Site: brandenburg
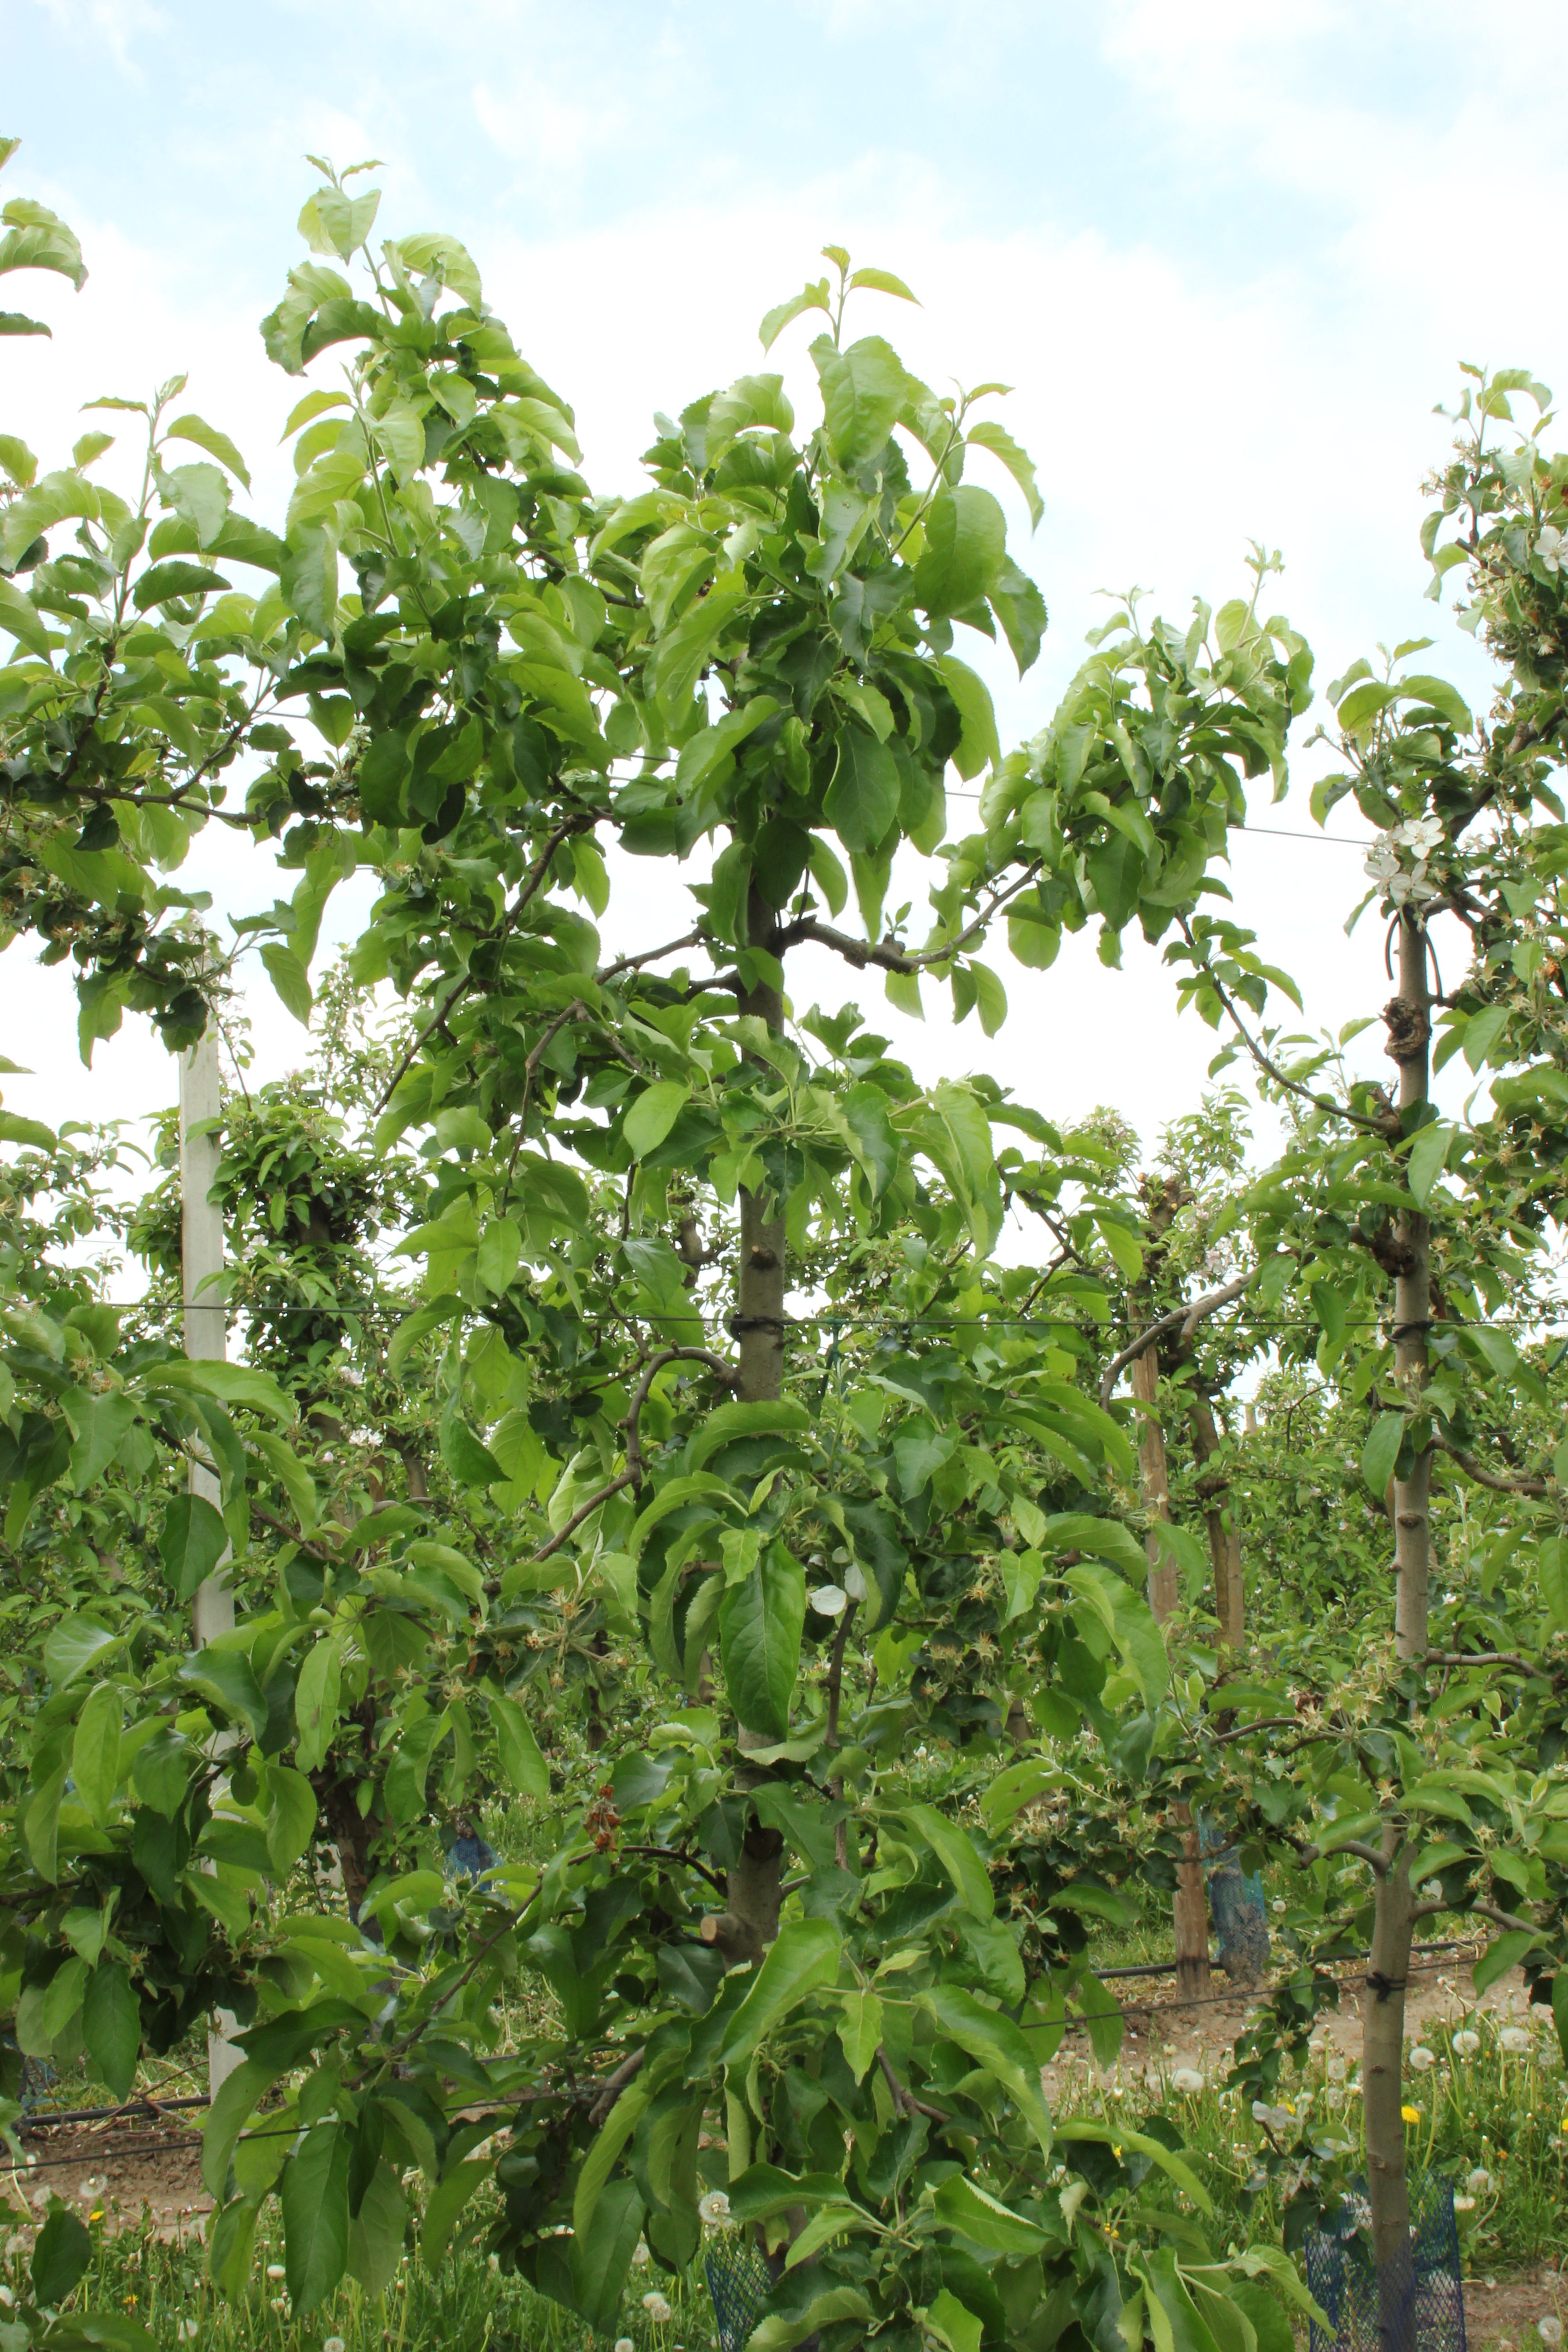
Growth stage (BBCH 67): Flowering